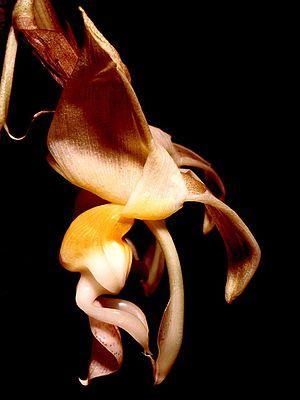
La flore en Colombie se caractérise par une biodiversité importante, avec le taux le plus élevé d'espèces par unité de surface à travers le monde. Plus de 130 000 espèces ont été signalées sur le territoire colombien.